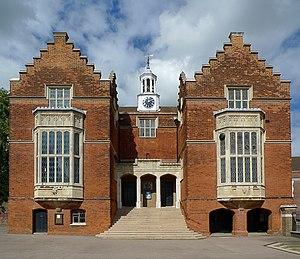
Harrow School, connue aussi sous le nom de Harrow, est l'une des écoles les plus célèbres du monde. C'est une école privée réservée aux garçons, située dans la ville d'Harrow, sur la colline Harrow-on-the-Hill au nord-ouest de Londres. Par sa taille, ce n’est pas une école mais tout un village. Elle a été fondée en 1572 par John Lyon. Elle est l'une des neuf plus grandes public schools britanniques, selon le classement défini par la loi 1868 sur les public schools. Elle est caractérisée par d'excellents résultats d'examen et par son engagement à l'éducation externe à la salle de classe.